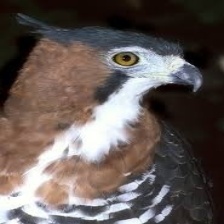
Species: ORNATE HAWK EAGLE
Scientific name: SPIZAETUS ORNATUS